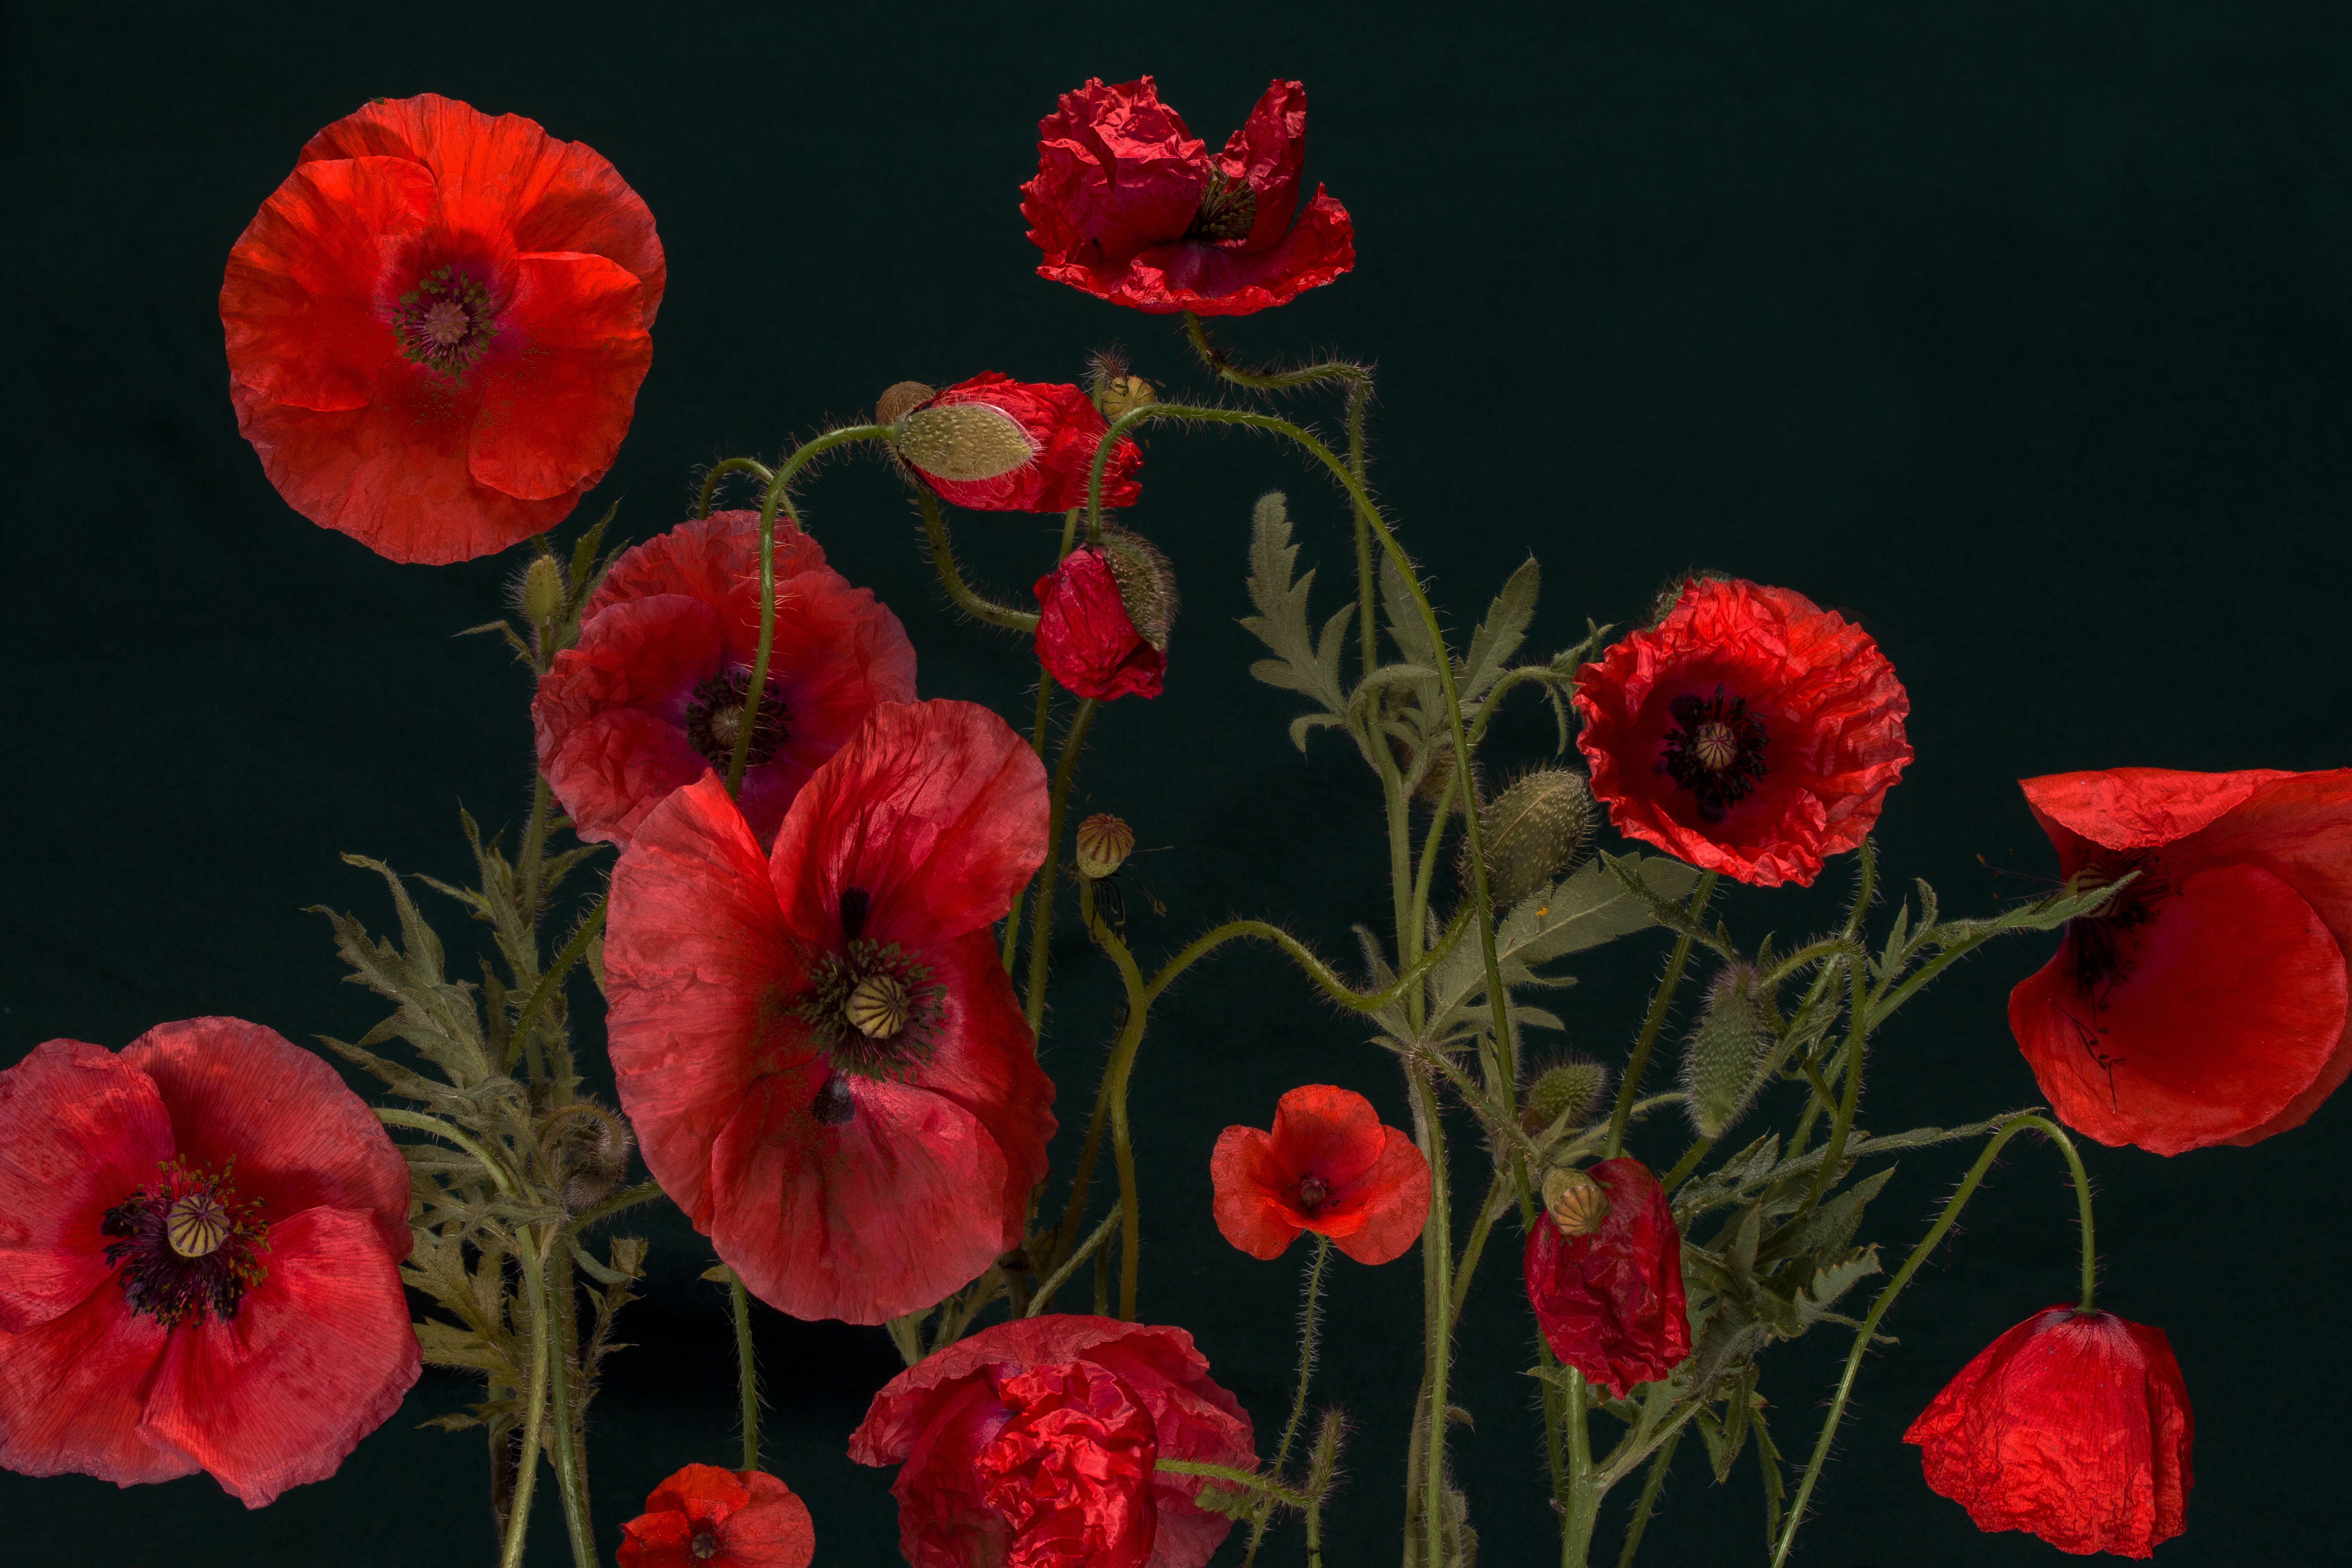
plant, flower, petal, red, macro, flora, klatschmohn, poppy flower, carnation, poppy, floristry, coquelicot, dianthus, hollyhocks, macro photography, flowering plant, land plant, poppy family